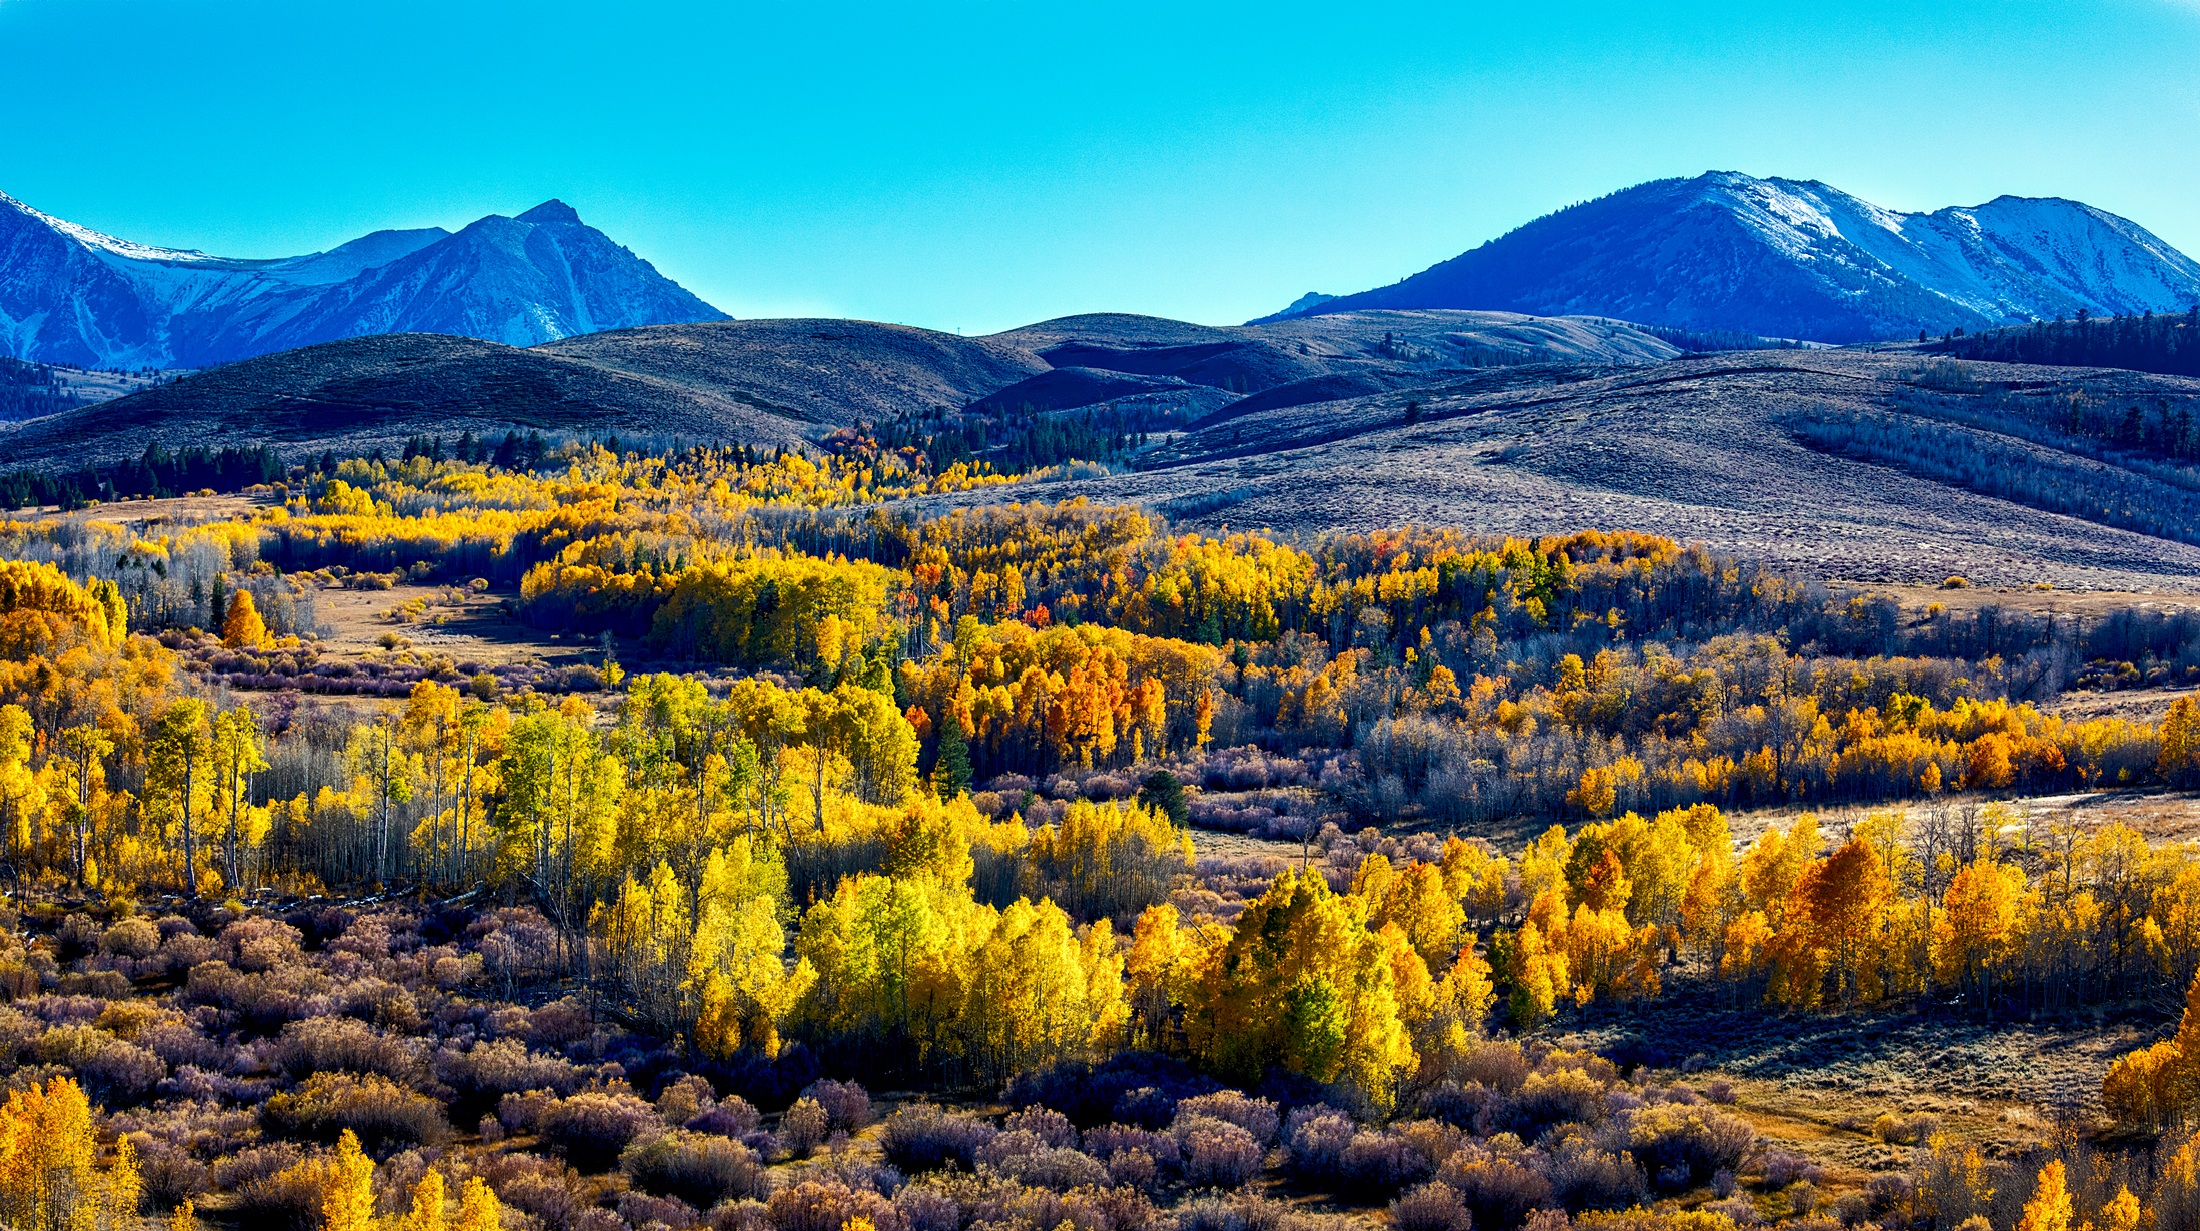
landscape, tree, nature, forest, wilderness, mountain, meadow, morning, fall, hill, flower, lake, valley, mountain range, country, panorama, yosemite, scenic, autumn, colorful, national park, california, season, trees, outdoors, woods, hdr, mountains, alps, plateau, loch, ecosystem, tundra, destinations, landform, geographical feature, mountainous landforms